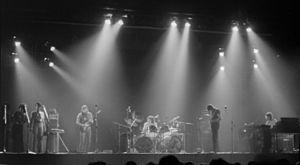
Le groupe de rock progressif britannique Pink Floyd est connu pour être l’un des groupes pionniers de concerts et spectacles rock élaborés et originaux, et est renommé pour ses spectacles de scène qui combinent effets visuels grandioses et musique pour créer des concerts qui relèguent presque les musiciens à un rôle secondaire. Avec cette combinaison de musique et d’effets visuels, le groupe a jeté les bases d’un standard pour les groupes des deux côtés de l’Atlantique.
Le rock progressif, ou sous sa forme abrégée prog rock, est un sous-genre de la musique rock, qui a émergé au Royaume-Uni vers la fin de la décennie 1960, se développant progressivement en Europe, puis dans le monde entier, durant la décennie suivante. Tirant son origine du rock psychédélique, ce courant a pour particularité de conférer au rock une plus grande crédibilité artistique. Il se caractérise par l'éloignement du format de la musique populaire au profit de techniques musicales et instrumentales plus associées aux musiques jazz et classique.